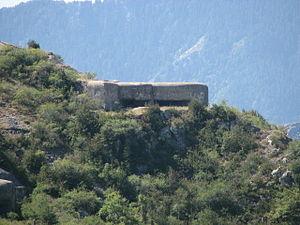
Bloc B1 de l'ouvrage Maginot de Rimplas (Alpes-Maritimes) Italiano: Blocco B1 dell'opera Maginot di Rimplas (Alpi Marittime - Francia)
L'ouvrage de Rimplas, appelé dans un premier temps ouvrage de la Madeleine, est une fortification faisant partie de la ligne Maginot, située sur la commune de Rimplas dans le département des Alpes-Maritimes.
Un ouvrage de la ligne Maginot est une construction militaire ayant pour but de protéger une portion de la ligne Maginot.